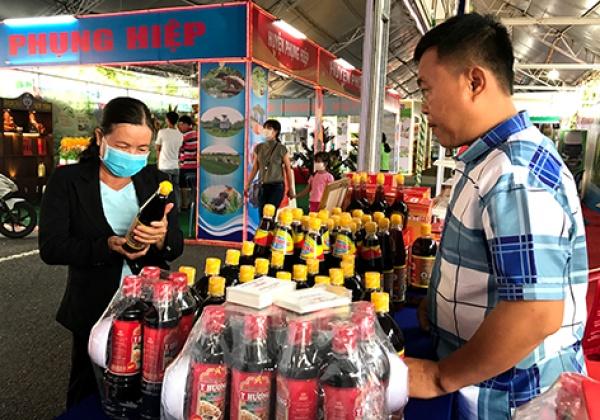
người phụ nữ mặc áo đen và đeo khẩu trang màu xanh đang cầm trên tay một chai nước mắm